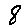
Label: 8